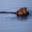
Label: beaver